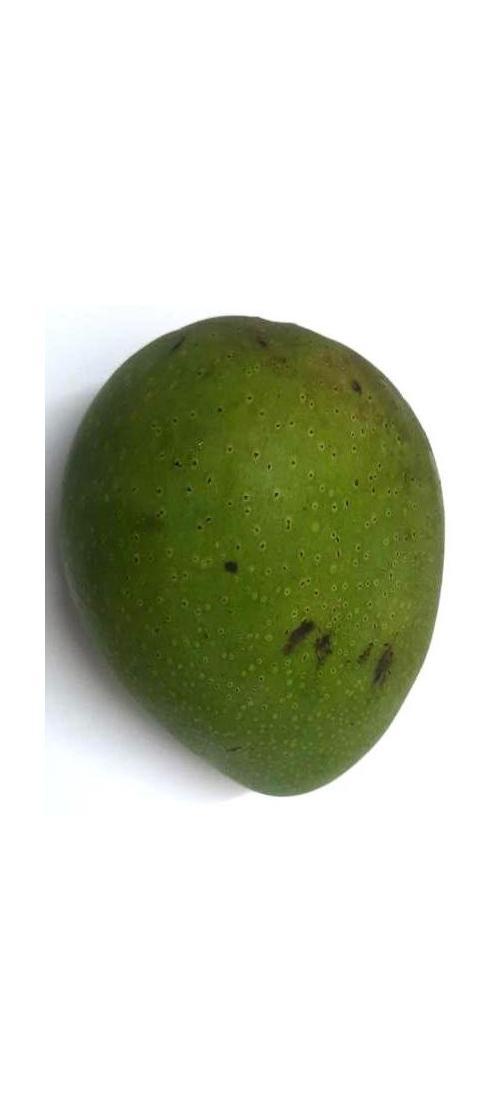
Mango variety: Ashshina Zhinuk